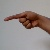
The image shows a hand gesture representing the letter 'G' in Indian Sign Language.